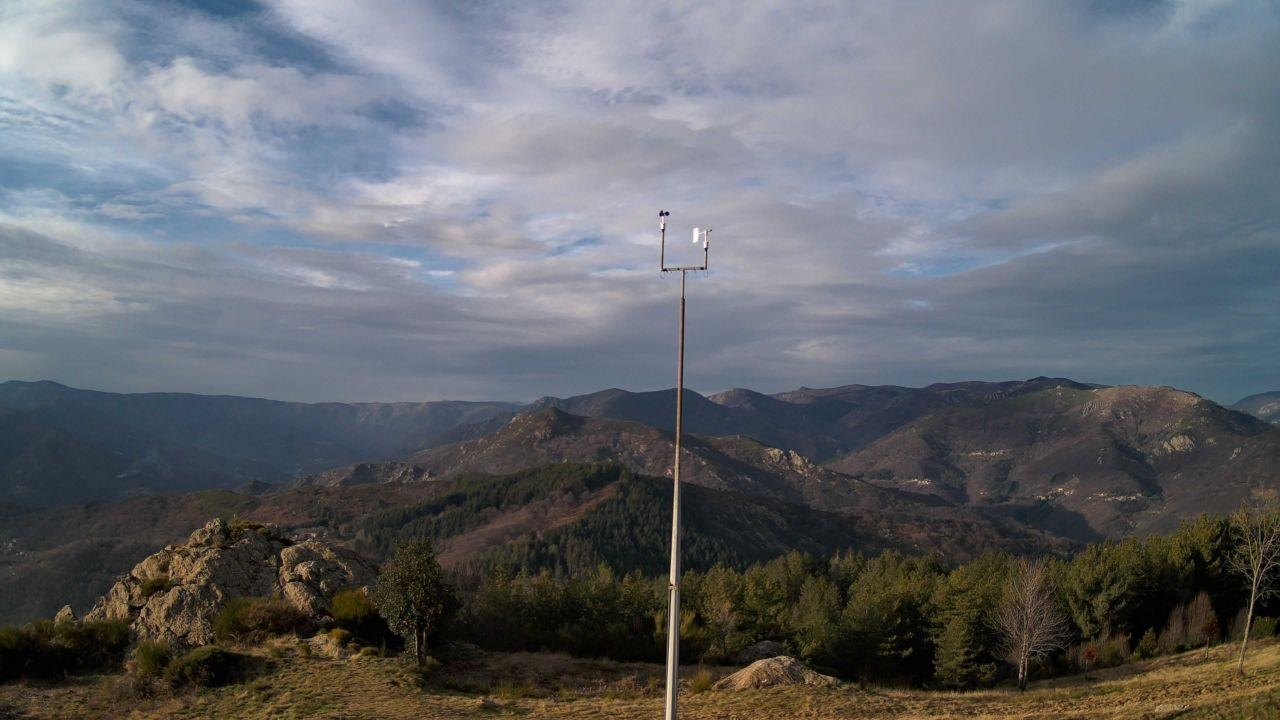
Fire: no
Smoke: yes